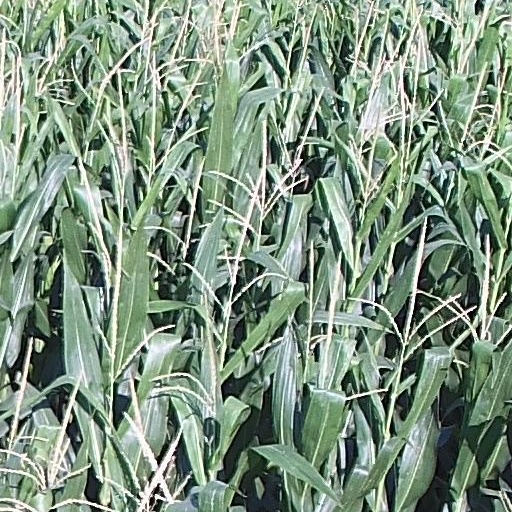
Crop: maize; corn